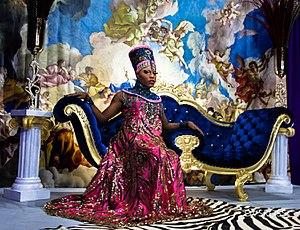
Antwan Mason Lee, plus connu sous le nom de scène Asia O'Hara, est un costumier et drag queen américain. Elle est principalement connue pour avoir participé à la dixième saison de RuPaul's Drag Race, où elle finit quatrième.